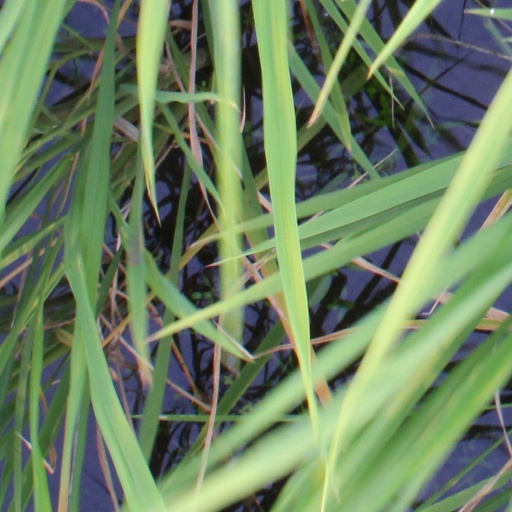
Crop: rice